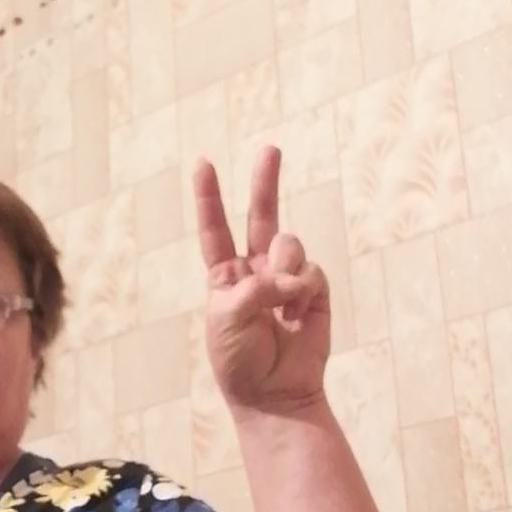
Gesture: peace